Heath Ledger

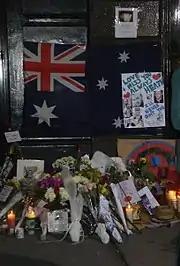
Dark doorway and doorstep with section of footpath. On the lower part of the dark door is a partly obscured Australian flag with dark blue background; red and white crosses on top left, large white star underneath and three white stars at the right with others obscured. Obscuring the right side of the flag is a white sheet with light blue writing, "Love + Miss You Always Heath" with two red hearts nearby, other writing includes "I'll never quit you" in darker blue, more writing is indistinct. This sheet also has six photos of a man. Above the flag, on the door is a smaller sheet with a photo of a man and indistinct writing below. On the doorstep and section of footpath are some 14 groups of flowers wrapped in plastic or paper, together with nine or so cards, five or six lit candles, and more photos. On the right side is a straw hat.

As the news of Ledger's death became public, throughout the night of 22 January 2008, and the following day, media crews, mourners, fans, and other onlookers began gathering outside his apartment building, with some leaving flowers or other memorial tributes.